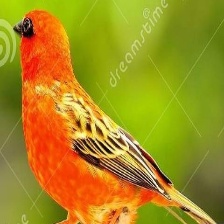
Species: RED FODY
Scientific name: FOUDIA MADAGASCARIENSIS